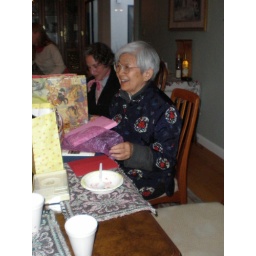
lavender laced paper over pink paper